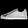
Label: Sneaker